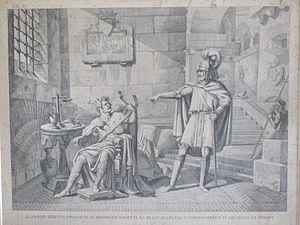
Diépold d'Acerra ou Diepold von Schweinspünt, mort vers 1225, est un maréchal du Saint-Empire romain germanique qui a été élevé au rang de comte d'Acerra puis de duc de Spolète en 1209.
Elvire de Lecce ou Marie Albine de Lecce, princesse de Tarente, est la fille de Tancrède de Lecce, comte de Lecce puis roi de Sicile, et de Sibylle d'Acerra. Elle épouse en premières noces Gautier III de Brienne afin qu'il puisse reconquérir les terres qu'elle a héritées de ses parents.
Gautier III de Brienne, né vers 1166 et mort le 14 juin 1205 à Sarno en Italie, est un comte champenois, fils aîné d'Érard II de Brienne, comte de Brienne, et d'Agnès de Nevers. Il succède à son père lorsque ce dernier meurt durant la troisième croisade, et devient comte de Brienne à la fin du XIIᵉ siècle jusqu'à sa mort au début du XIIIᵉ siècle.